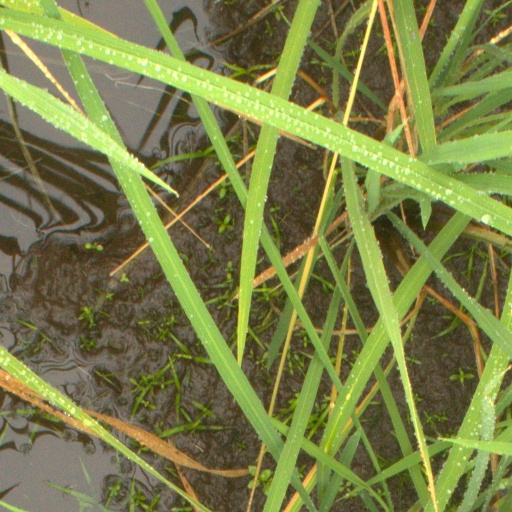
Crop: rice